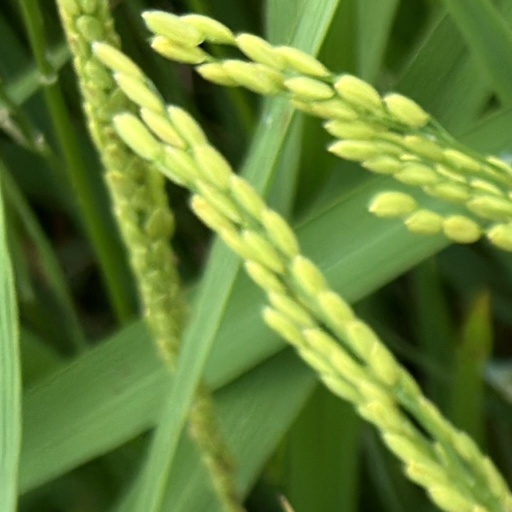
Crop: rice